Dolph Lundgren

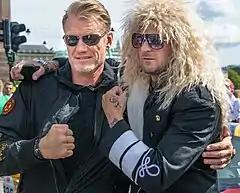
Lundgren and Mathew Pritchard at the 2015 annual Gumball 3000 event in Stockholm, Sweden

On 21 January 2015, Lundgren started filming straight-to-video film "Shark Lake" on the Mississippi Gulf Coast. This was followed by a further six weeks of filming in the "Reno-Tahoe area". In the film, he portrays Clint Gray, a black-market dealer of exotic species responsible for releasing a dangerous shark into Lake Tahoe. Directed by Jerry Dugan, the film's budget was $2 million. On 23 May, straight-to-video film "War Pigs" premiered at the GI Film Festival. In the film, Lundgren co-starred (alongside Luke Goss) as Captain Hans Picault, a French Legionnaire who trains a U.S. Army Infantry group to go behind enemy lines and exterminate the Nazis. In August 2015, he started filming "Kindergarten Cop 2" in Ontario, Canada, a straight-to-video sequel to the 1990 comedy film that starred Arnold Schwarzenegger. He portrays Agent Reed, a law enforcement officer who must go undercover as a kindergarten teacher, in order to recover a missing flash drive from the Federal Witness Protection Program. Throughout that year, he starred in a number of other straight-to-video films, including the crime thriller "The Good, the Bad and the Dead" and the prison film "Riot". He starred in the music video of Imagine Dragons's Believer, which was released on 7 March 2017. In August 2017, he portrayed the future version of Gil Shepard in the Syfy film "".